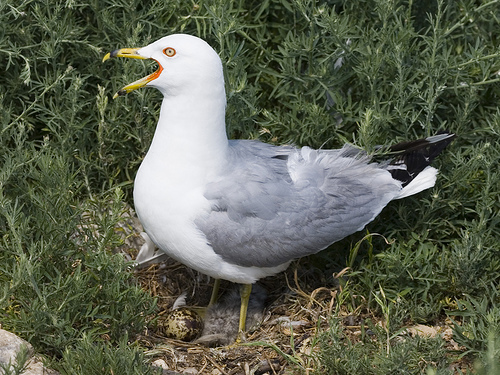
the large bird is mainly white with grey feathers and orange around its eyes.
this bird is white and grey in color with a orange curved beak and orange eye ring.
a large white bird with gray wings, a yellow bill and eyes, and red eyerings.
this bird has a yellow and black hooked beak with greyish wings and jet-black tail feathers with a bright-white chest.
very large white bird, with gray wings, orange down turned hook bil, yellow eyes with a black pupil, red eyerings.
the is colorful bird has a yellow beak with red circles around its eyesa primarily white colored bird with yellow and orange beak, gray wings and black tail feathers.
this bird is gray and white in color, with a yellow beak.
this particular bird has a belly that is white and has gray secondaries
this bird has a white crown, a white breast, and grey wings.
Species: Ring Billed Gull